Communist Party of Greece (Marxist–Leninist)

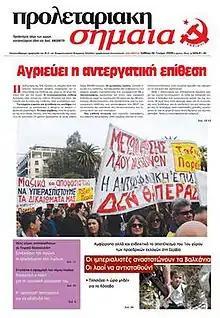
A sample cover of "Proletariaki Simaia" (January 26, 2008)

KKE (m-l) publishes the biweekly newspaper, "Proletariaki Simaia" (Προλεταριακή Σημαία, "Proletarian Flag"), founded in early 1967 as one of the newspapers of OMLE.